Annwood Park

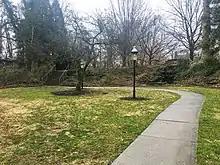
Annwood Park, view of grotto, March 2019

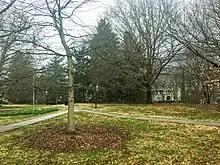
Annwood Park, March 2019

Annwood Park is an urban park in the East Walnut Hills neighborhood of Cincinnati, Ohio, owned and operated by the Cincinnati Park Board. A small park, Annwood was donated to Cincinnati in 1966 and added expanded in 1969. The park is never to be resold and contains no playgrounds or picnic area, as part of the donation agreement. The park is only for walking and sitting, and contains a grotto waterfall and memorial plaque in honor of a local Korean War veteran.